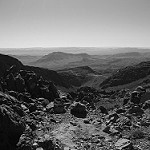
Label: B & W